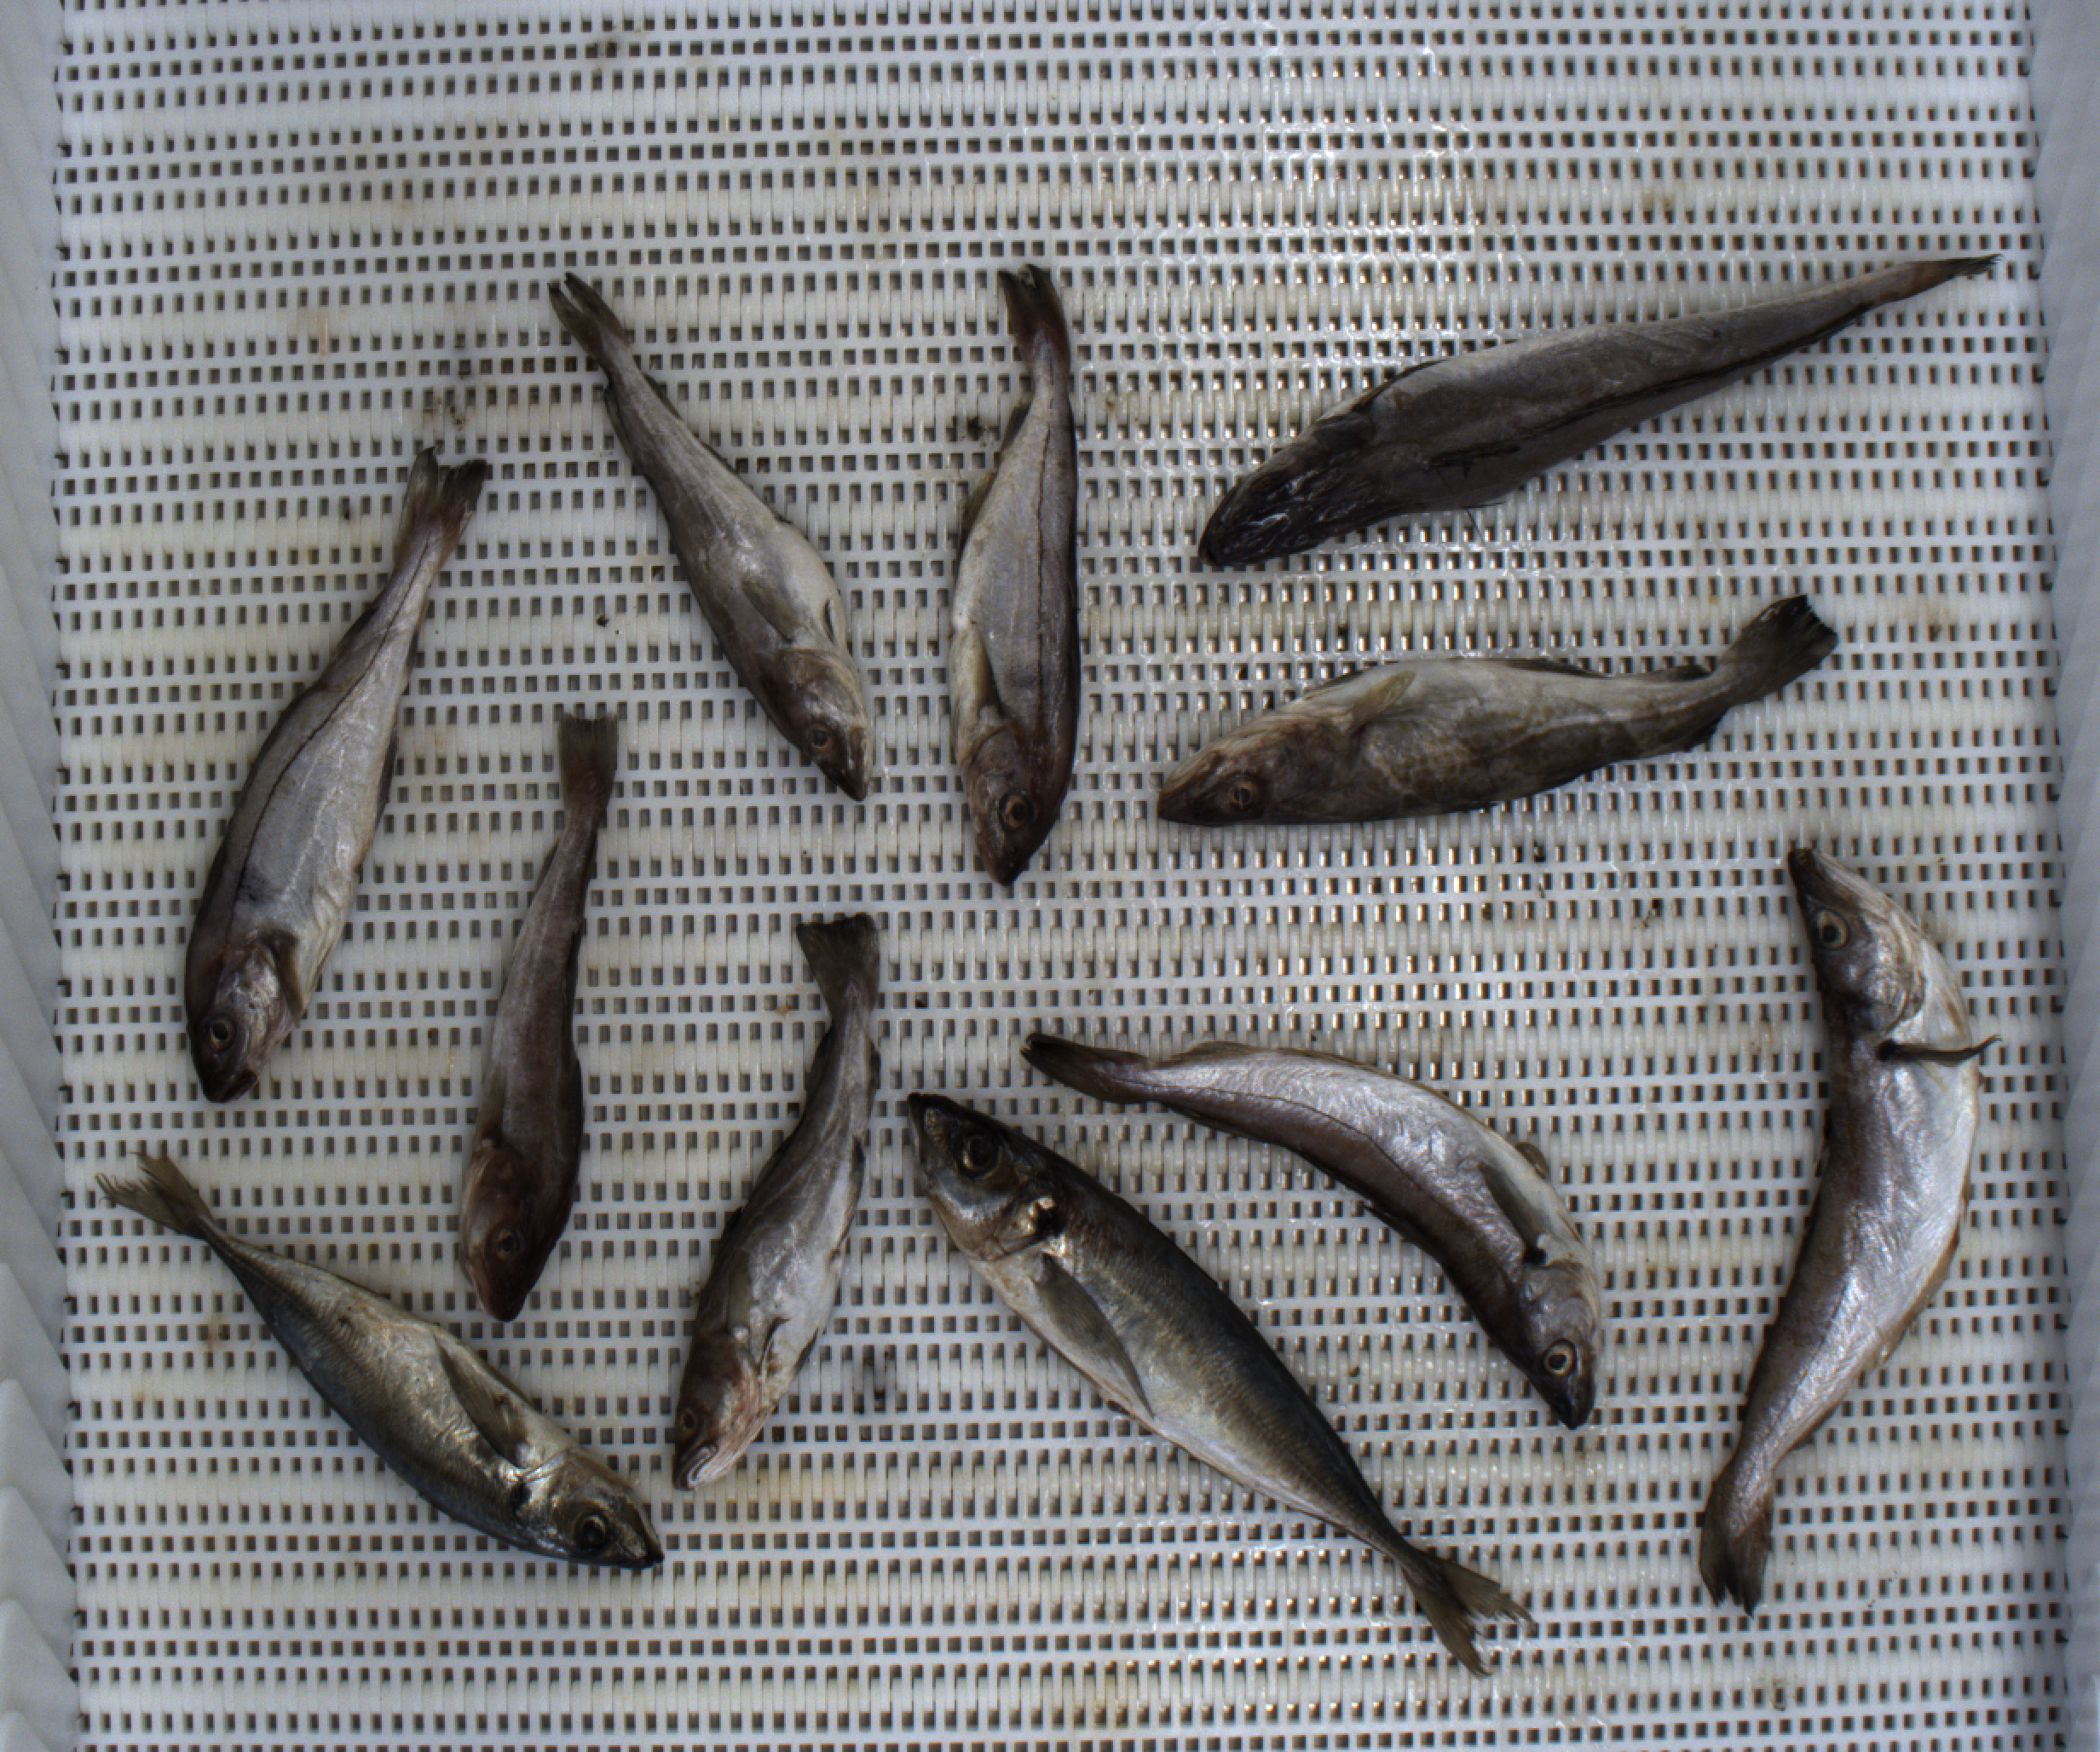
Total fish: 11
Cod: 4
Haddock: 2
Whiting: 2
Hake: 1
Horse mackerel: 2
Saithe: 0
Other: 0